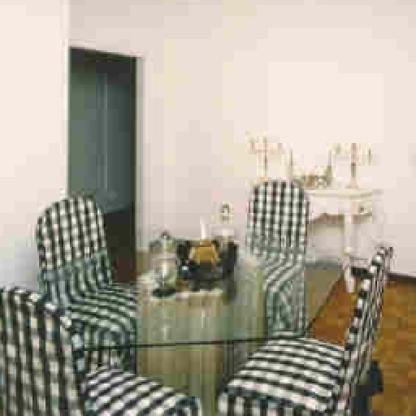
Scene: Indoor